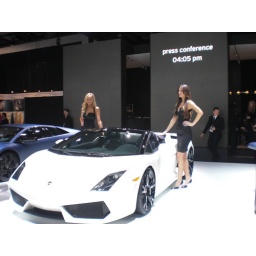
lambo display ...had to come again ....white car and hot sexy models in black ...mhhh